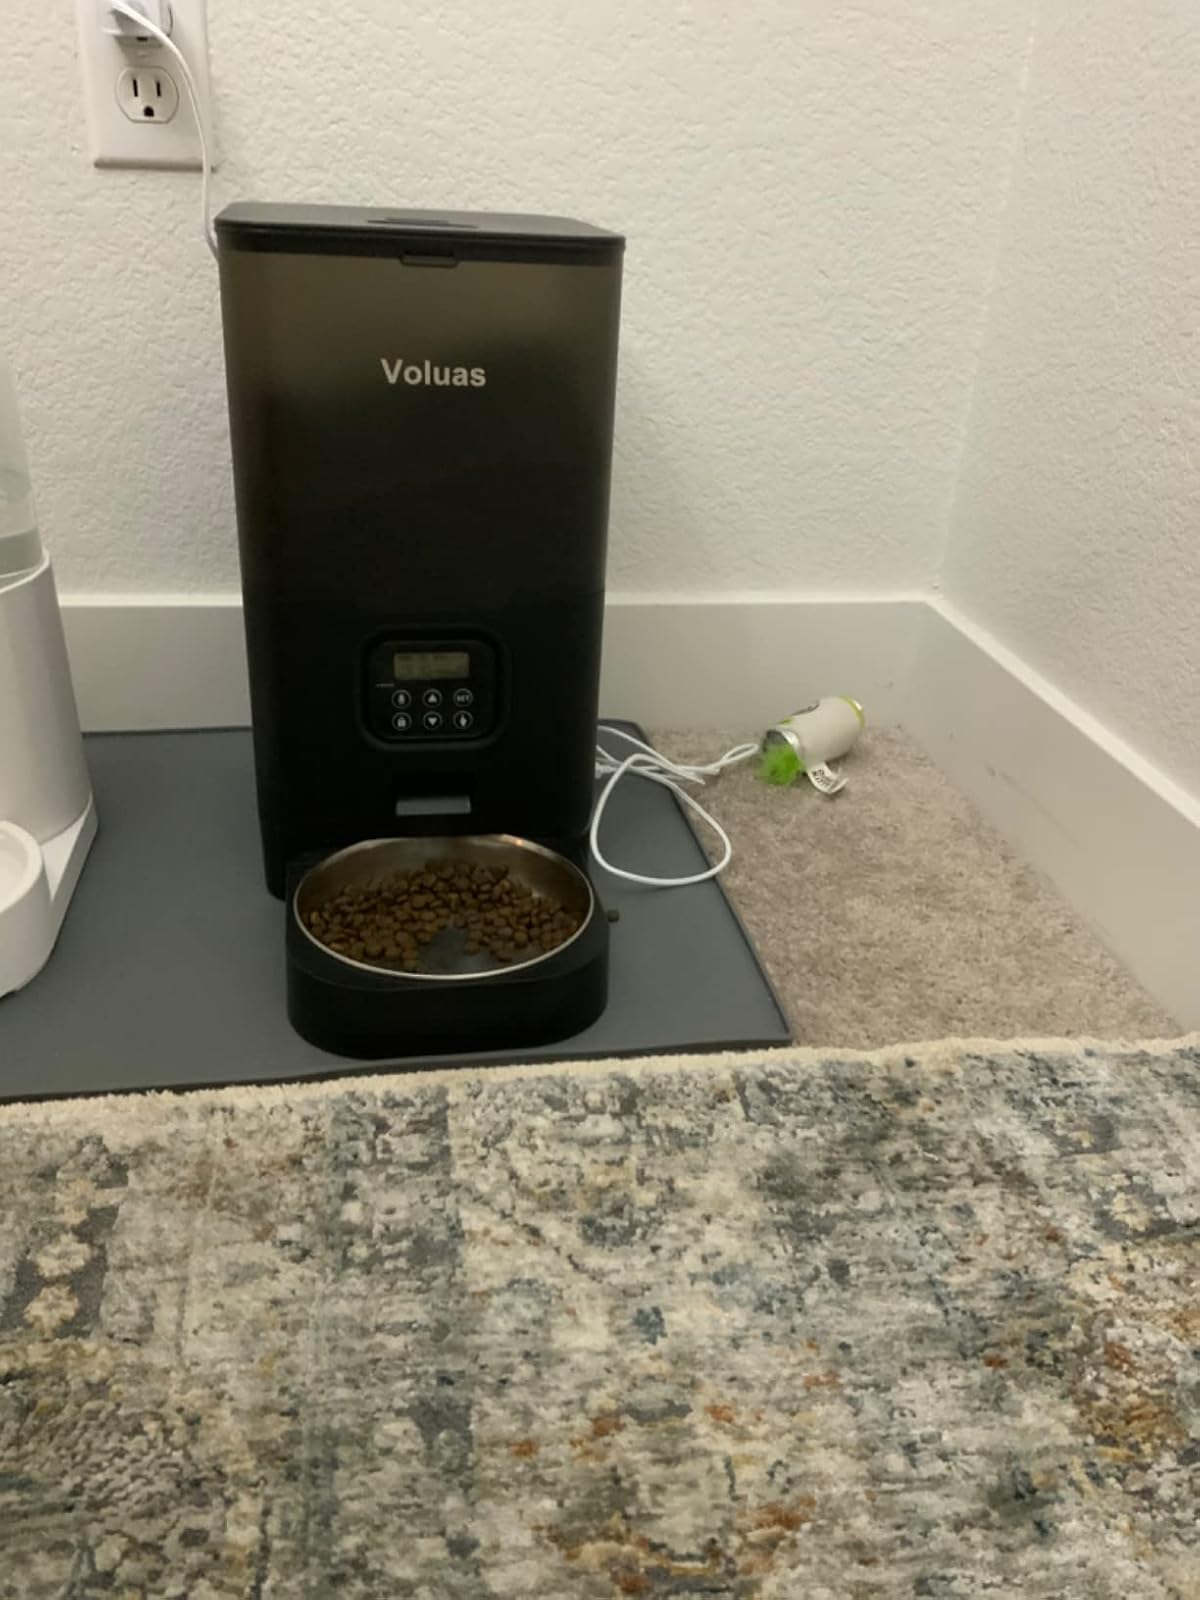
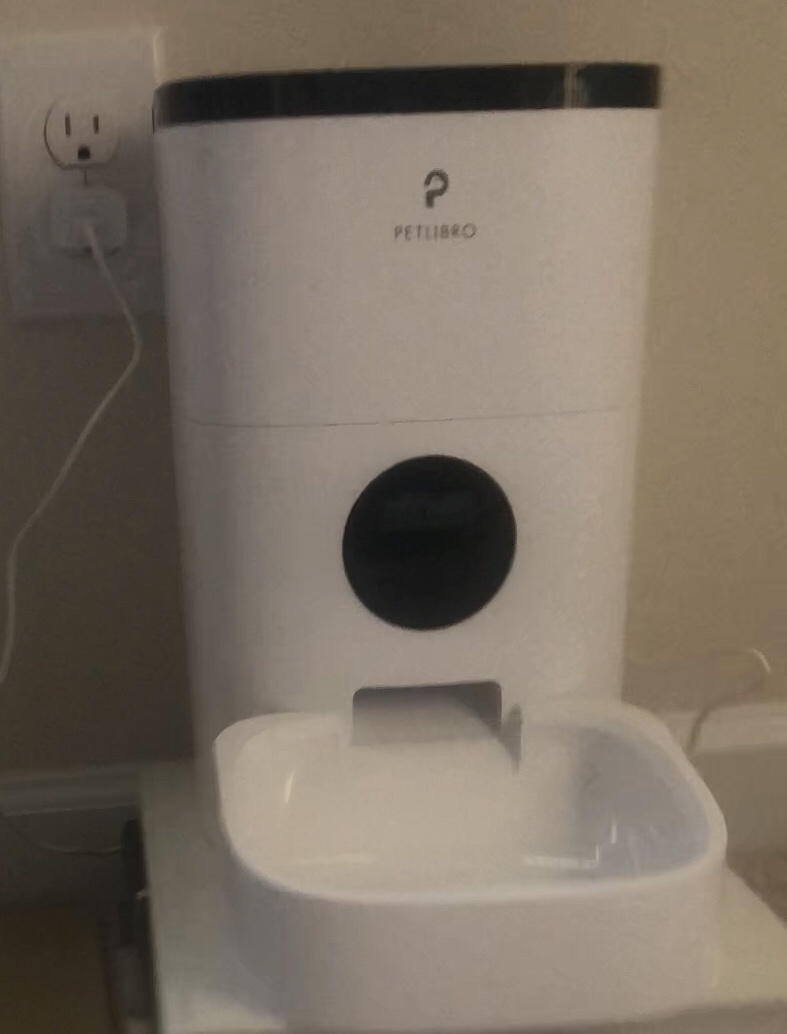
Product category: items_feeder
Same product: no